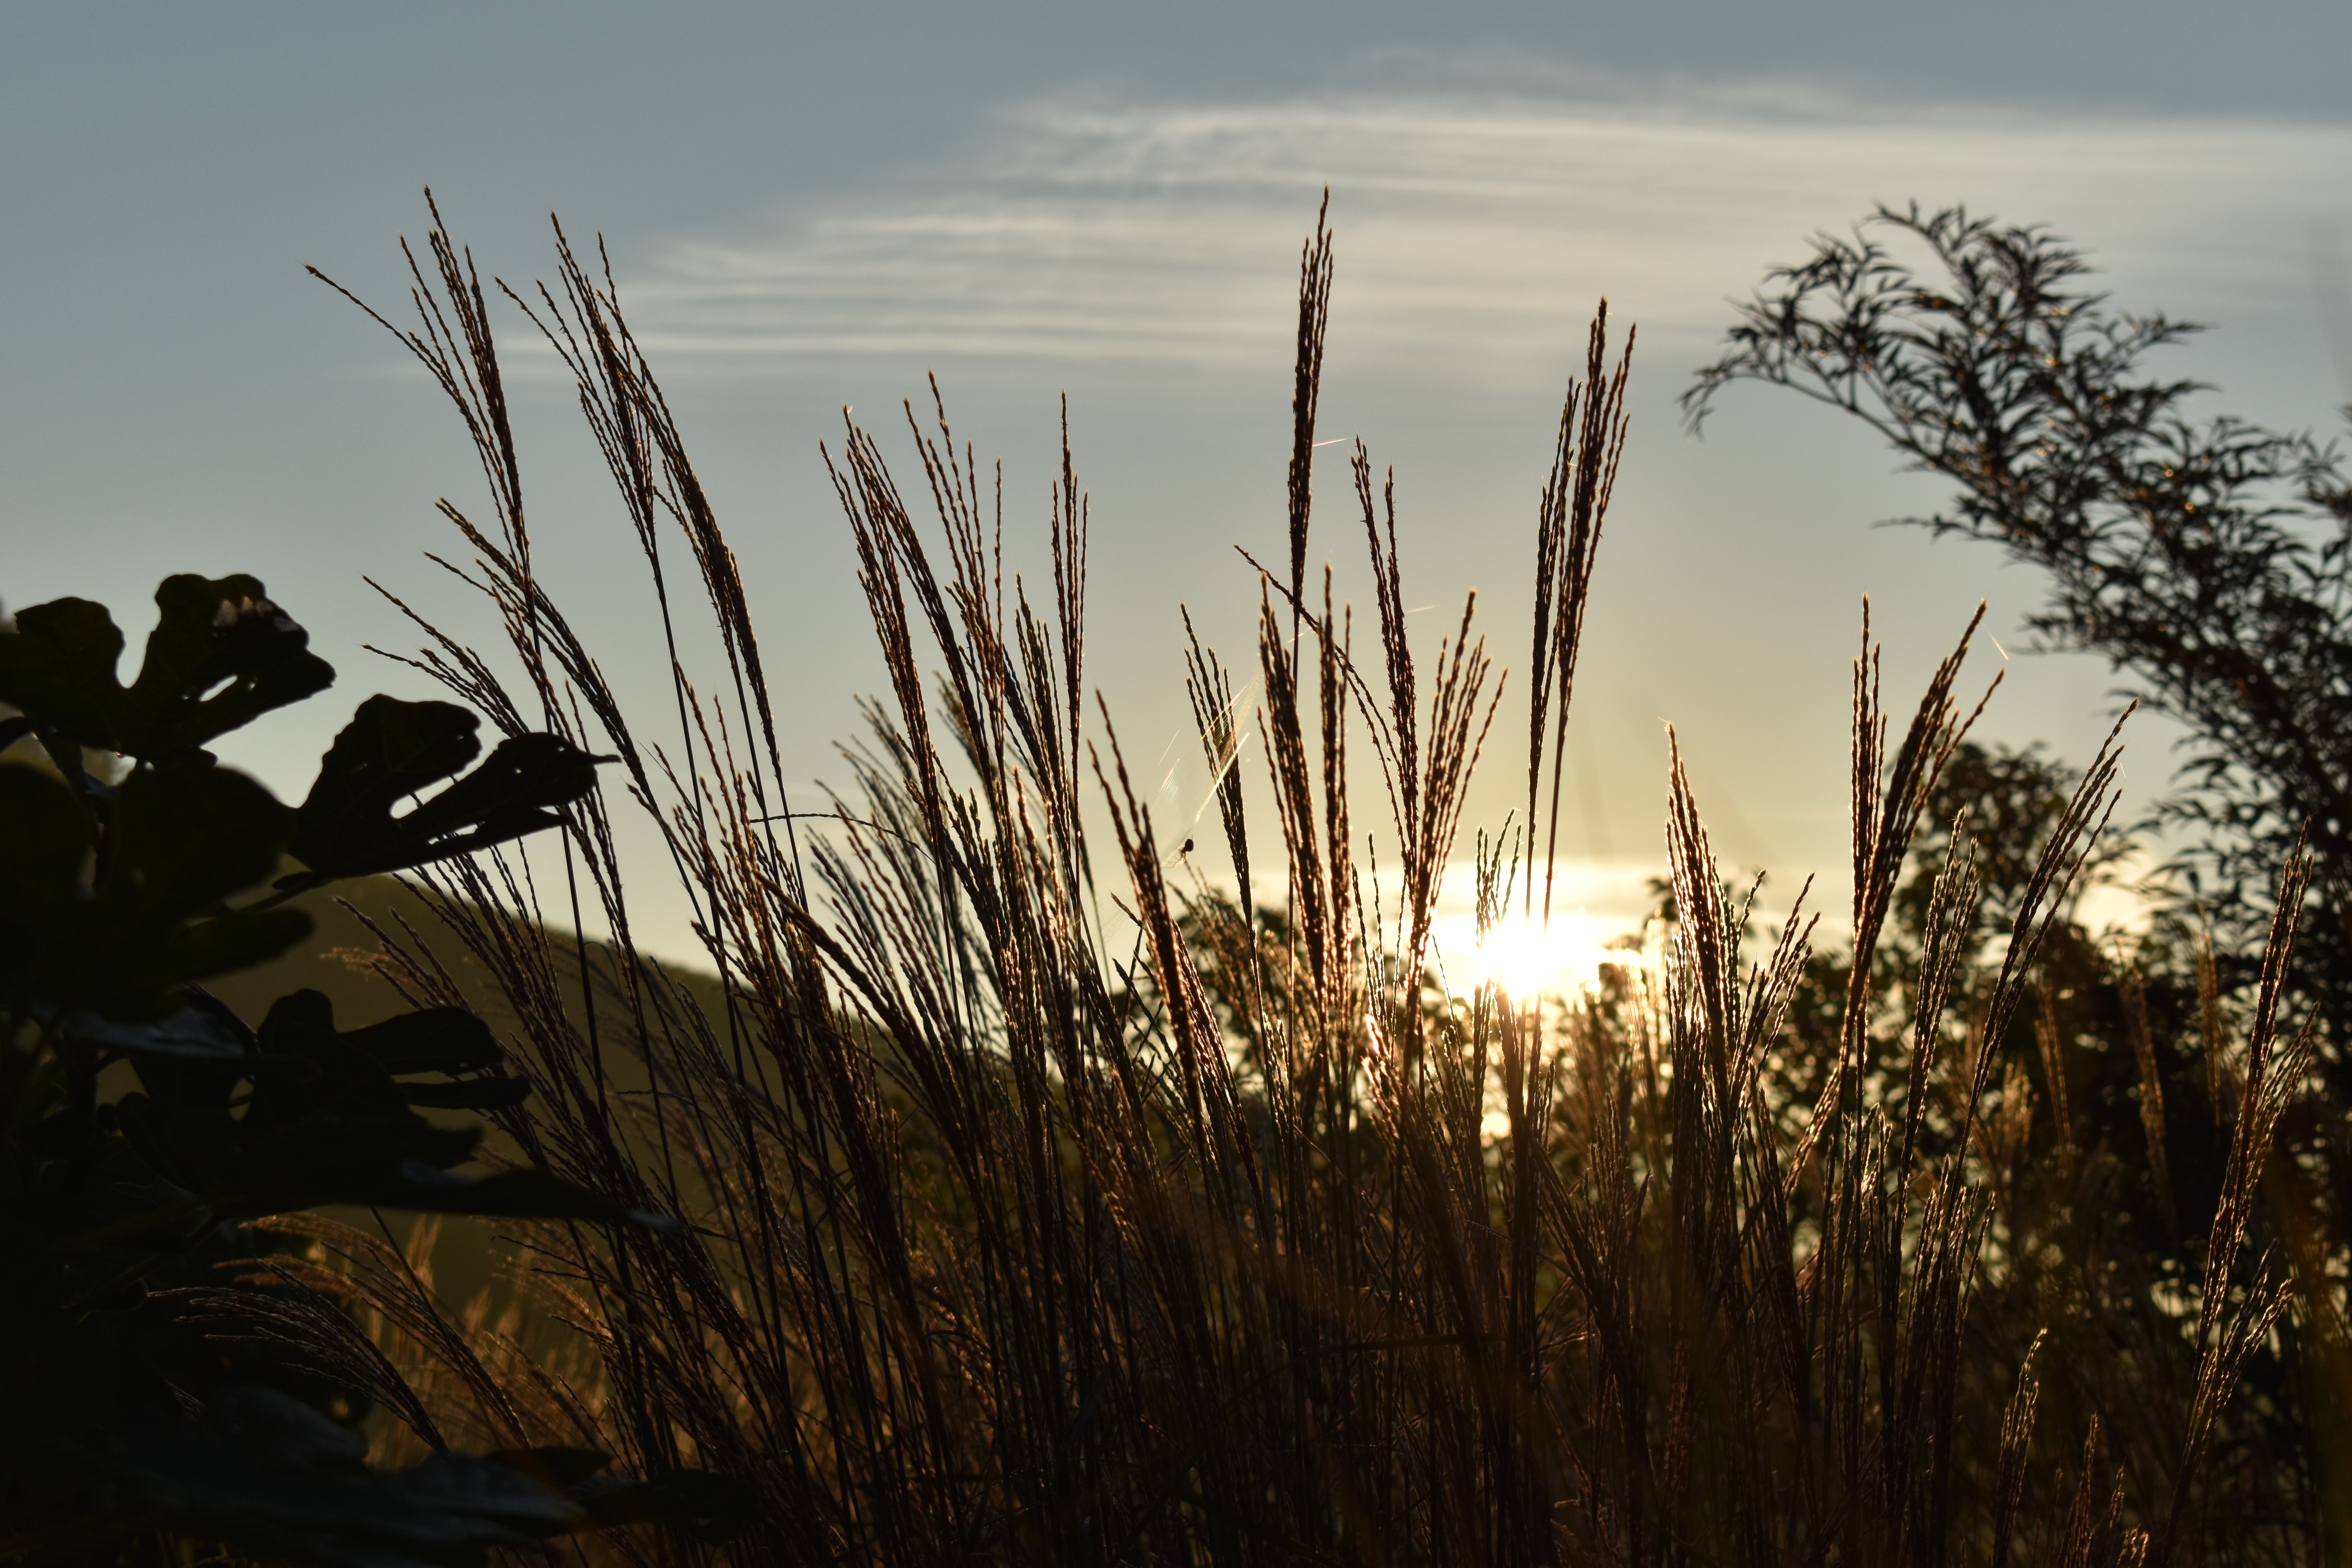
landscape, tree, nature, grass, horizon, cloud, plant, sky, fog, sunrise, sunset, field, sunlight, morning, flower, wind, evening, crop, agriculture, skies, morgenstimmung, grasses, grass family